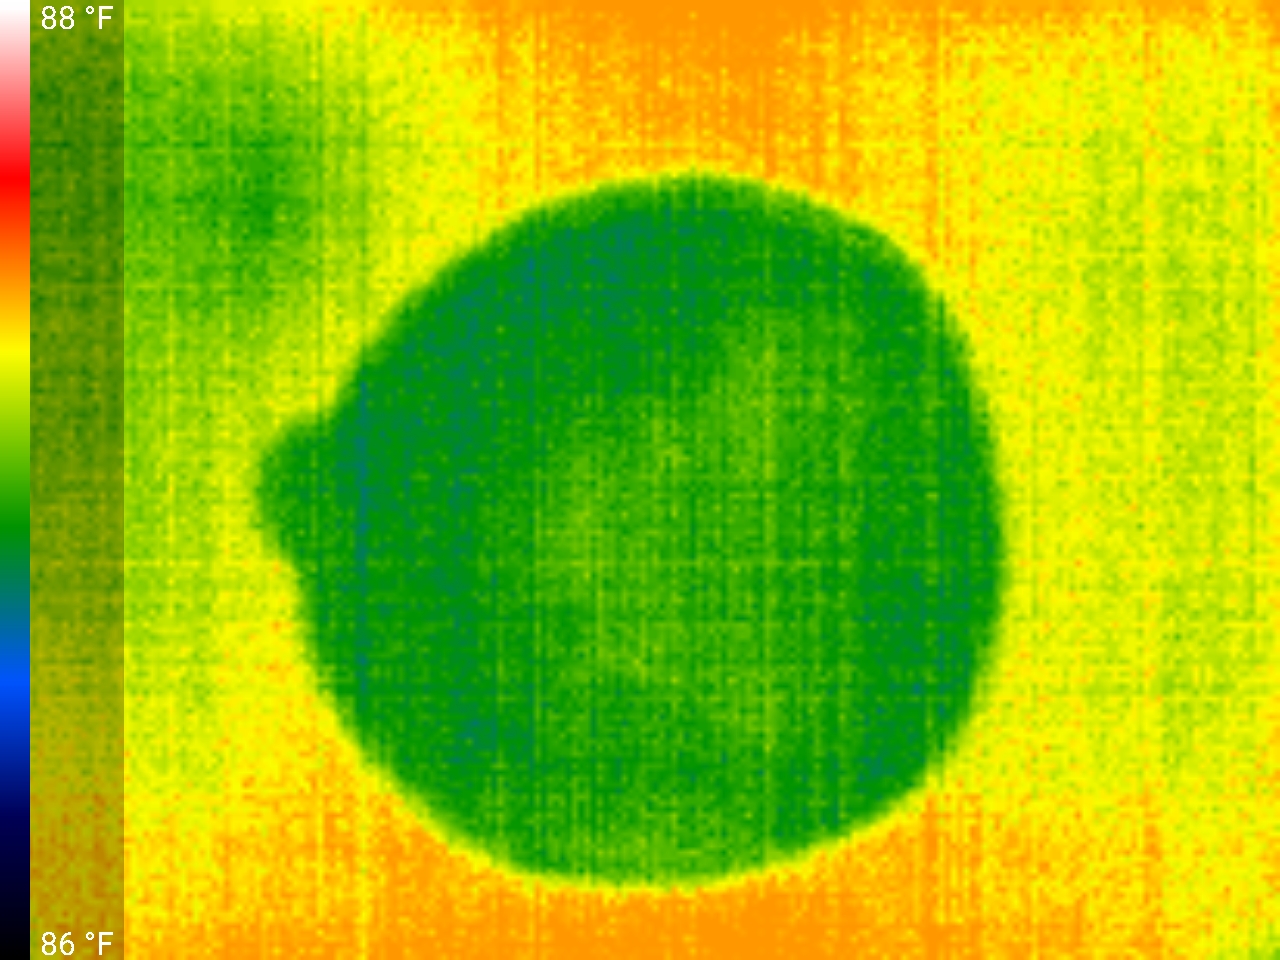
Label: No Defect